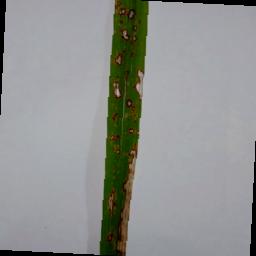
Label: Rice___Brown_Spot